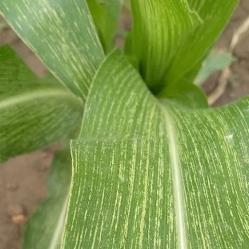
Crop: Maize
Condition: stripe-d